Krispy Kreme

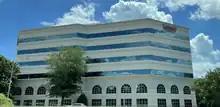
Krispy Kreme's former corporate headquarters in Winston-Salem, North Carolina

The store struggled during the Great Depression. In 1934, Vernon and Ishmael decided to move to the larger city of Nashville, Tennessee, where they hoped business would be better. The uncle and nephew focused solely on selling their doughnuts and opened "The Krispy Kreme Doughnut Company" in a rented store on Gallatin Road. The shop did so well that Vernon's father, Plumie, also left Kentucky and moved to Nashville to help sell doughnuts. In 1937, Rudolph opened his own store, deciding on Winston-Salem, North Carolina, for the location when he learned that his favorite cigarette company, Camel Cigarettes, was headquartered in the small North Carolina city. Rudolph primarily sold to convenience stores; however, he also sold hot doughnuts to individual customers who came during production time between midnight and 4 a.m. The first store in North Carolina was located in a rented building at 534 South Main Street in Winston-Salem in what is now called historic Old Salem. The Krispy Kreme logo was designed by Benny Dinkins, a local architect. The first Krispy Kreme bakery outside the South opened in Akron, Ohio, in 1939.